Astronomical clock, St. Nicholas Church, Stralsund

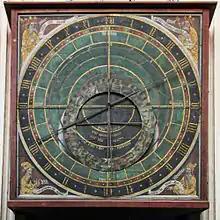
The dial of the astronomical clock

The clock's case is square, with sides of approximately 4 metres. The dial is round, and touches the sides of the case frame. In the four corners, the are depicted: